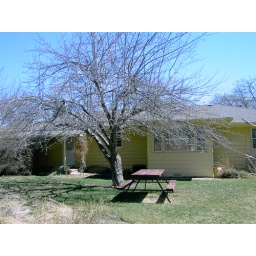
Apple tree and picnic table in the back yard